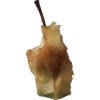
Label: apples